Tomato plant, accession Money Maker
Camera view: tilt-top (135 deg); turntable rotation: 120 degrees
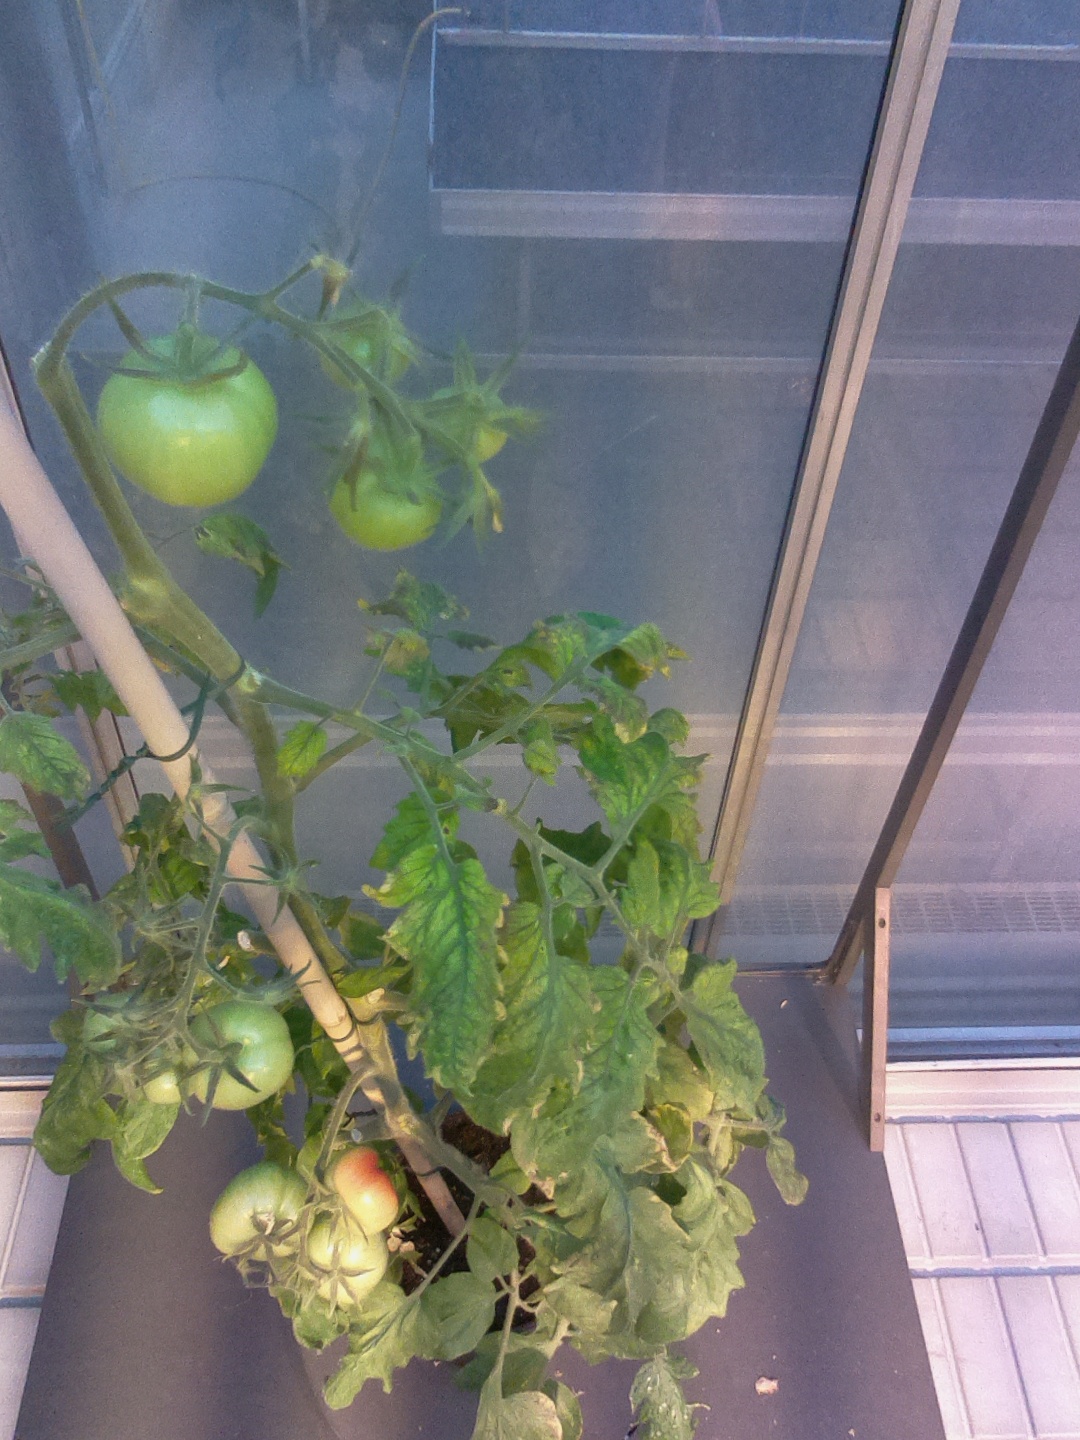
BBCH growth stage 80: fruits start showing typical ripe color (orange -> red)